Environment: real
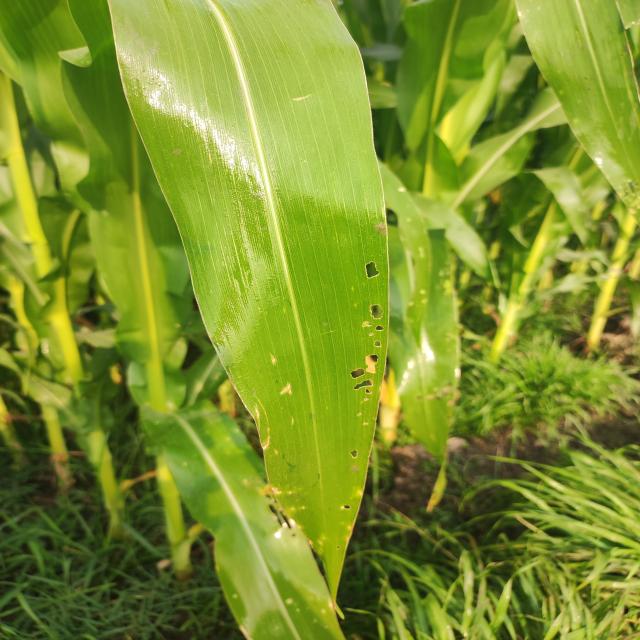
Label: fall_armyworm